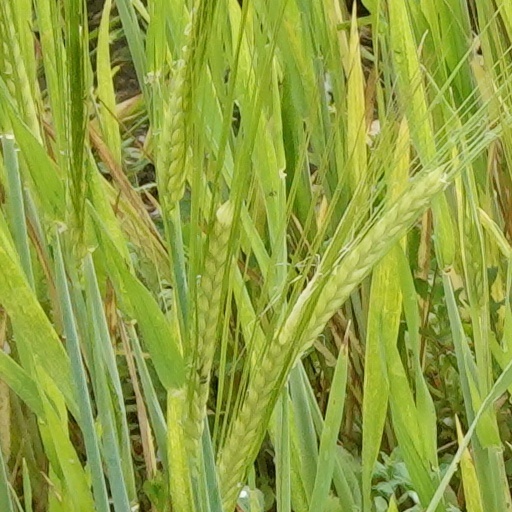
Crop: wheat